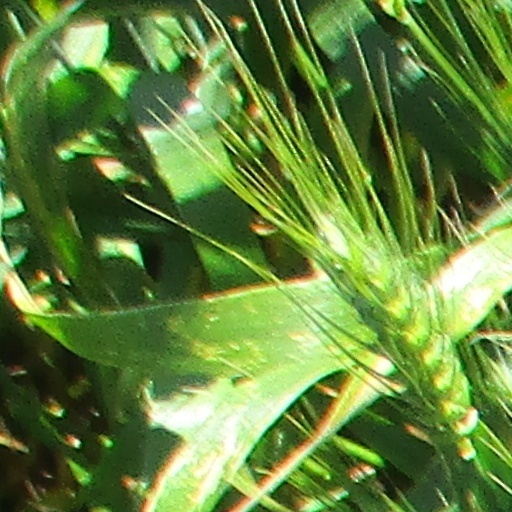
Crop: wheat